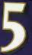
Number: 5